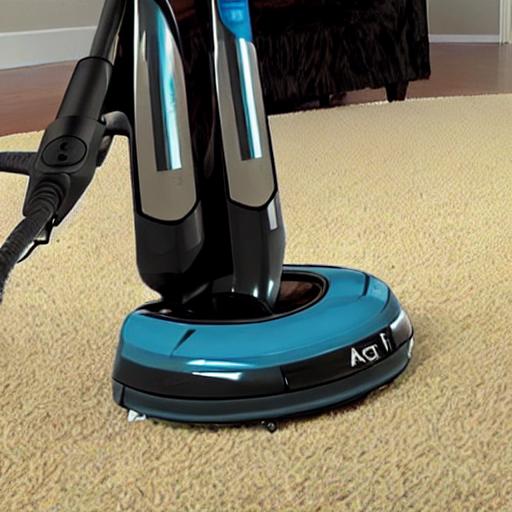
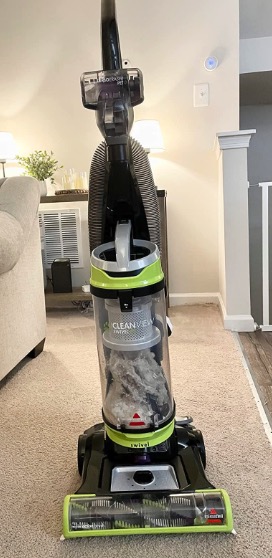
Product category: items_vacuum
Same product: no